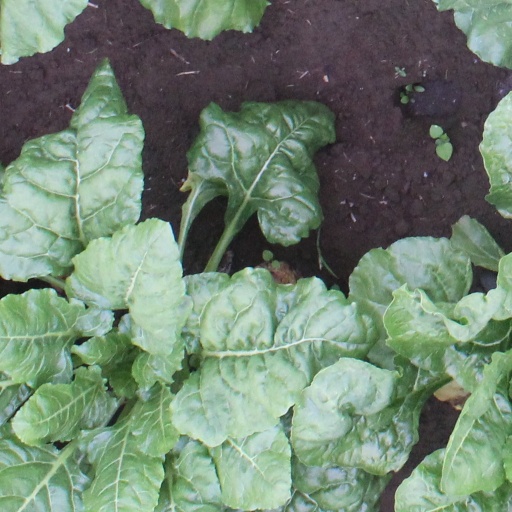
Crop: sugar beet